JAC QX

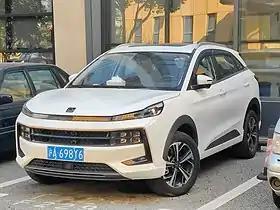
Sehol QX

The Sehol QX is a compact crossover produced by JAC Motors under the Sehol brand. The Sehol QX was briefly called the Sol QX before launch and was renamed after the Sehol brand name was established. It is the first brand new model of the Sehol brand.